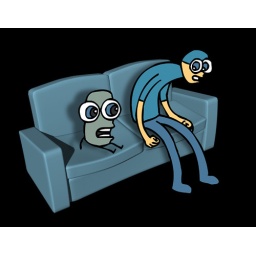
Two guys talking in room with window couch and tv.